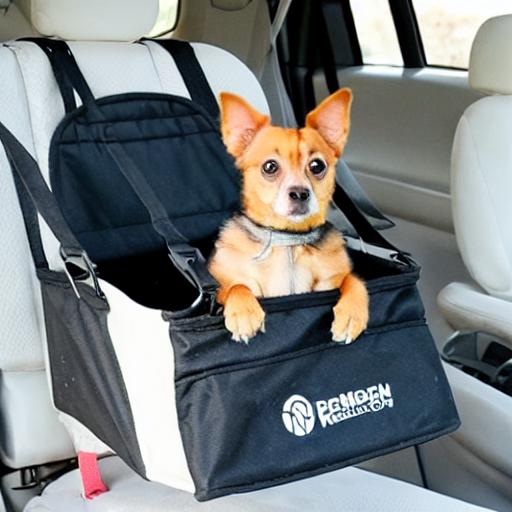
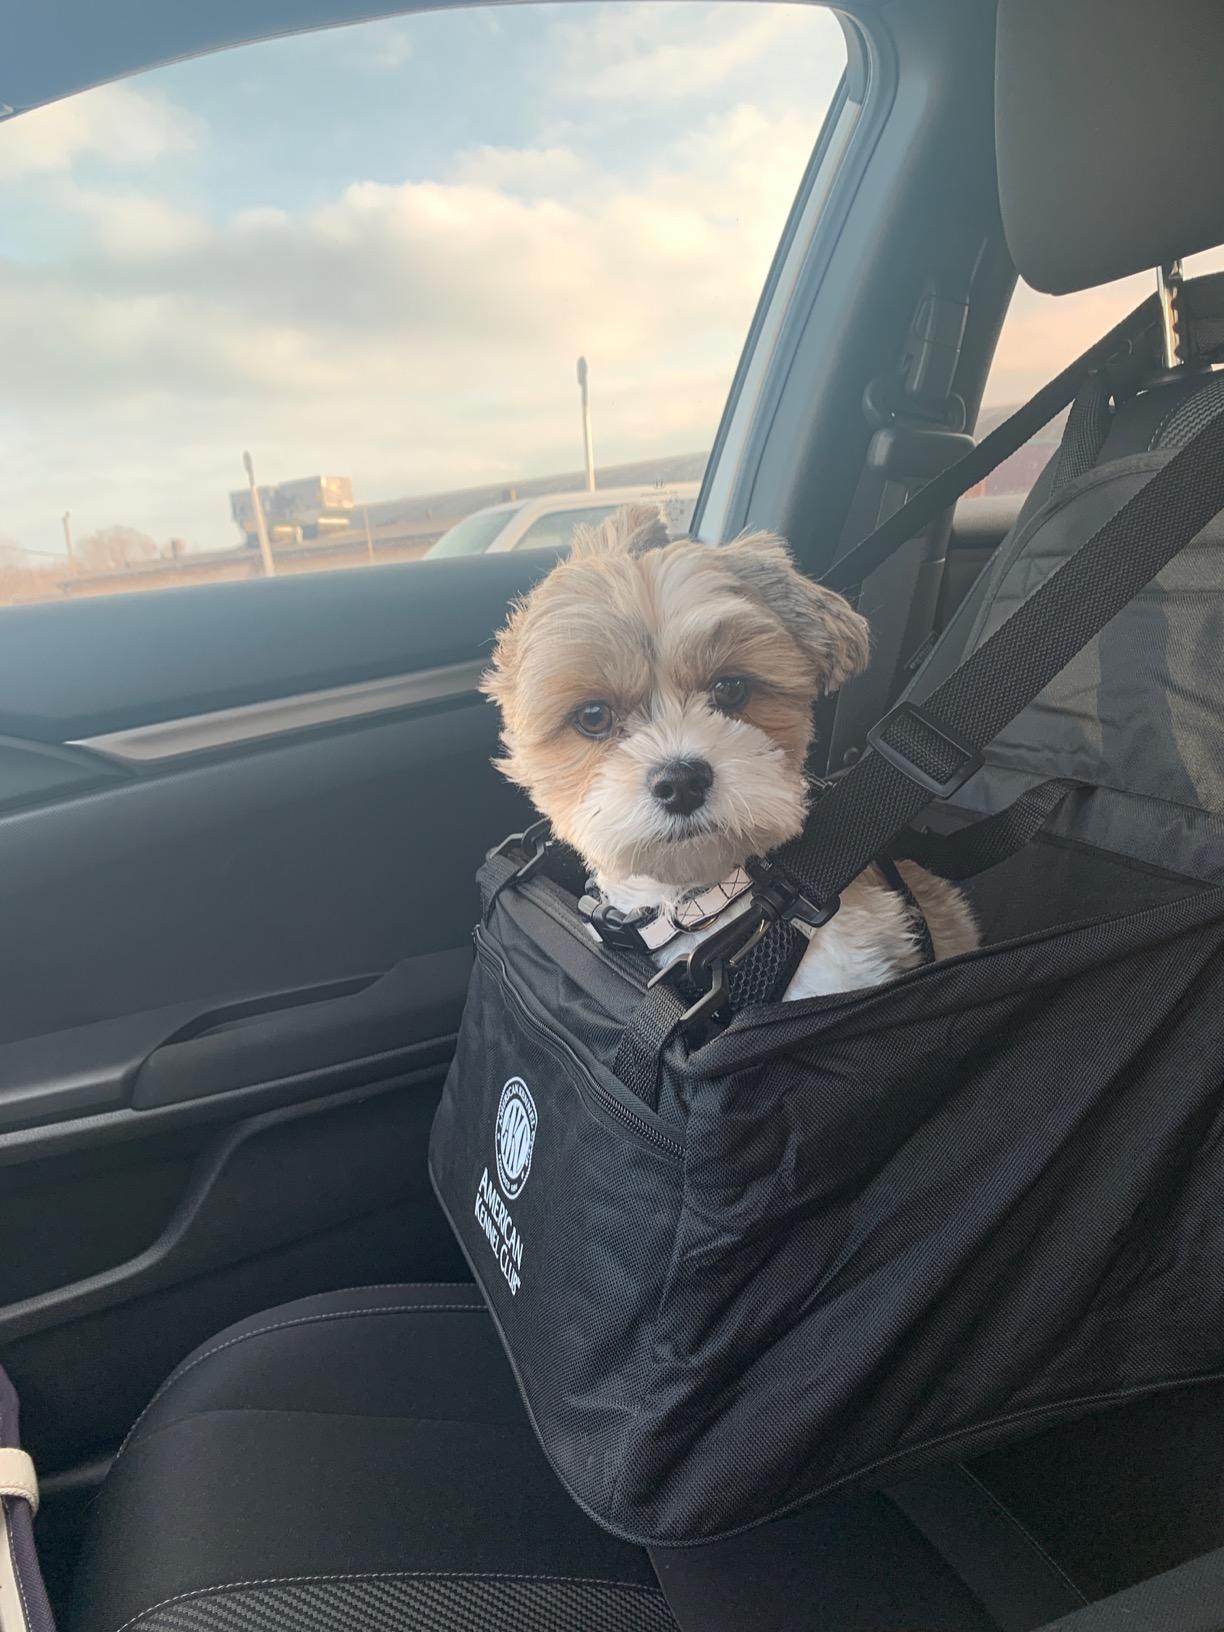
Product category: items_kennel
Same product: no